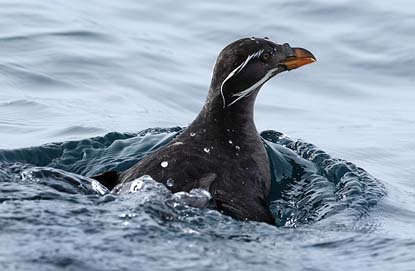
bird has yellow bill, black head, black body and wings toothe bird has a large bill that is orange and curved.
a medium sized bird with a bill that curves downwards and black wings
this bird is mostly brown with a white eyebrow and sharp hooked bill.
this gray bird has a long neck, and a large beak that curves downward.
this bird is black with white and has a long, pointy beak.
the bird has a striped cheek patch, a long throat and curved bill.
this bird has wings that are black and has an orange bill
this bird has wings that are black and has an orange bill
this bird has wings that are black and has a long neck
Species: Rhinoceros Auklet